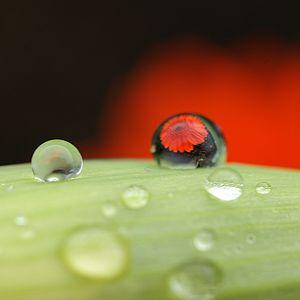
Gaston, Louis, Pierre Bachelard, né à Bar-sur-Aube le 27 juin 1884 et mort à Paris le 16 octobre 1962, est un philosophe français des sciences, de la poésie, de l'éducation et du temps. Il est l'un des principaux représentants de l'école française d'épistémologie historique.